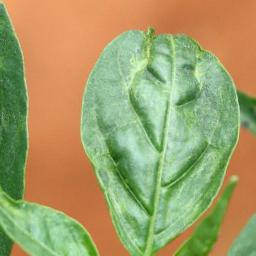
Label: mites_and_trips